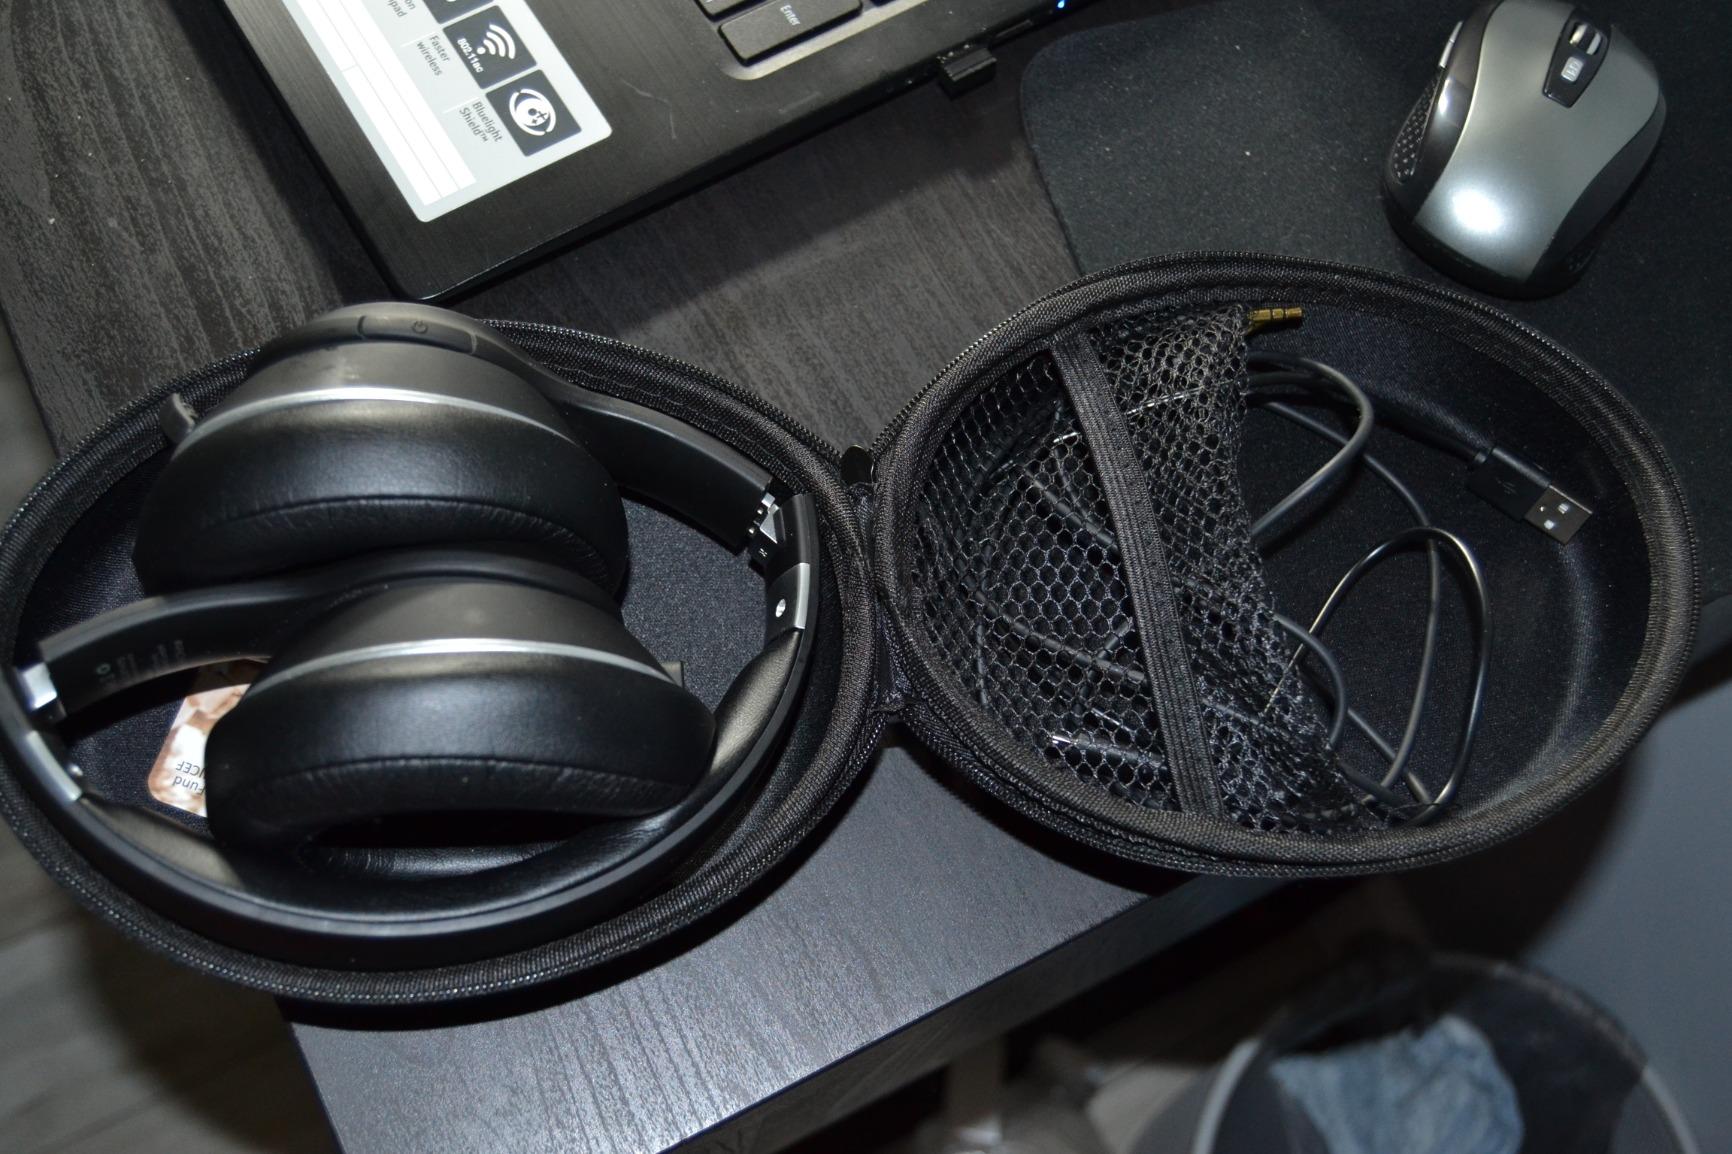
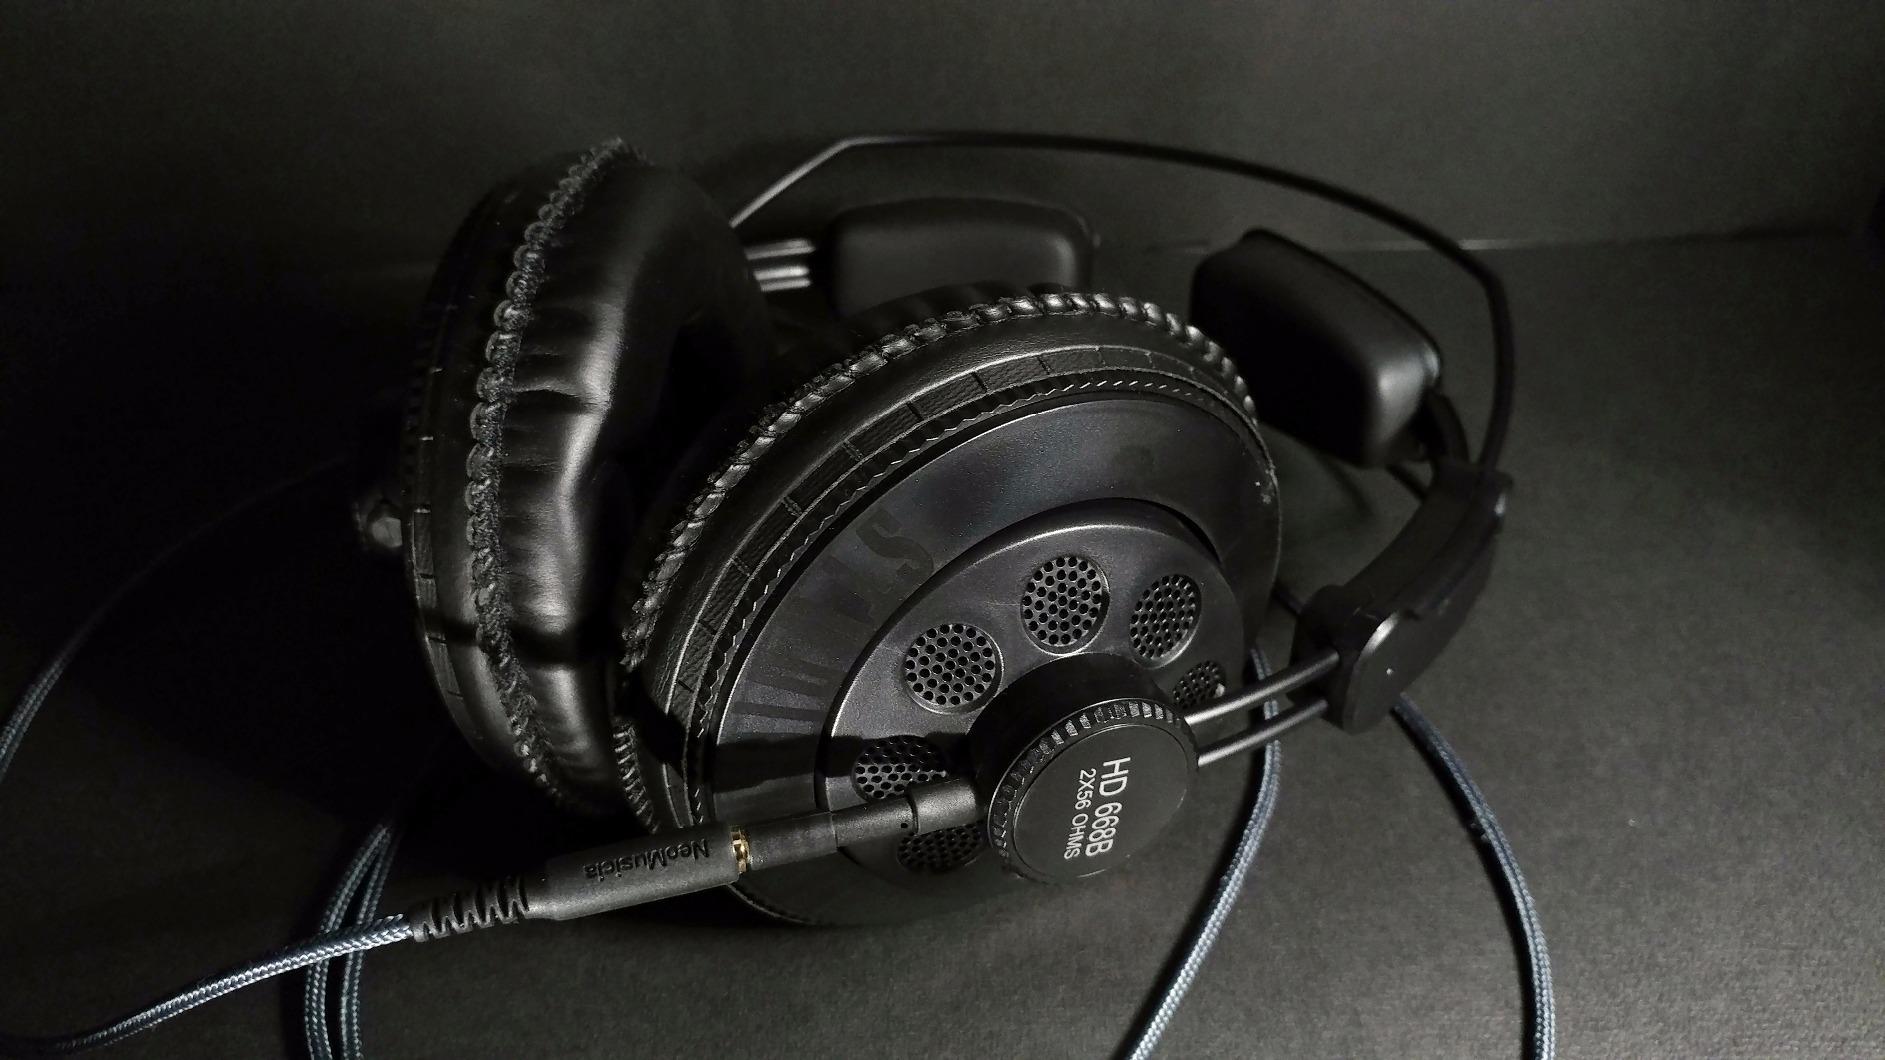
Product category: headphones
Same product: no